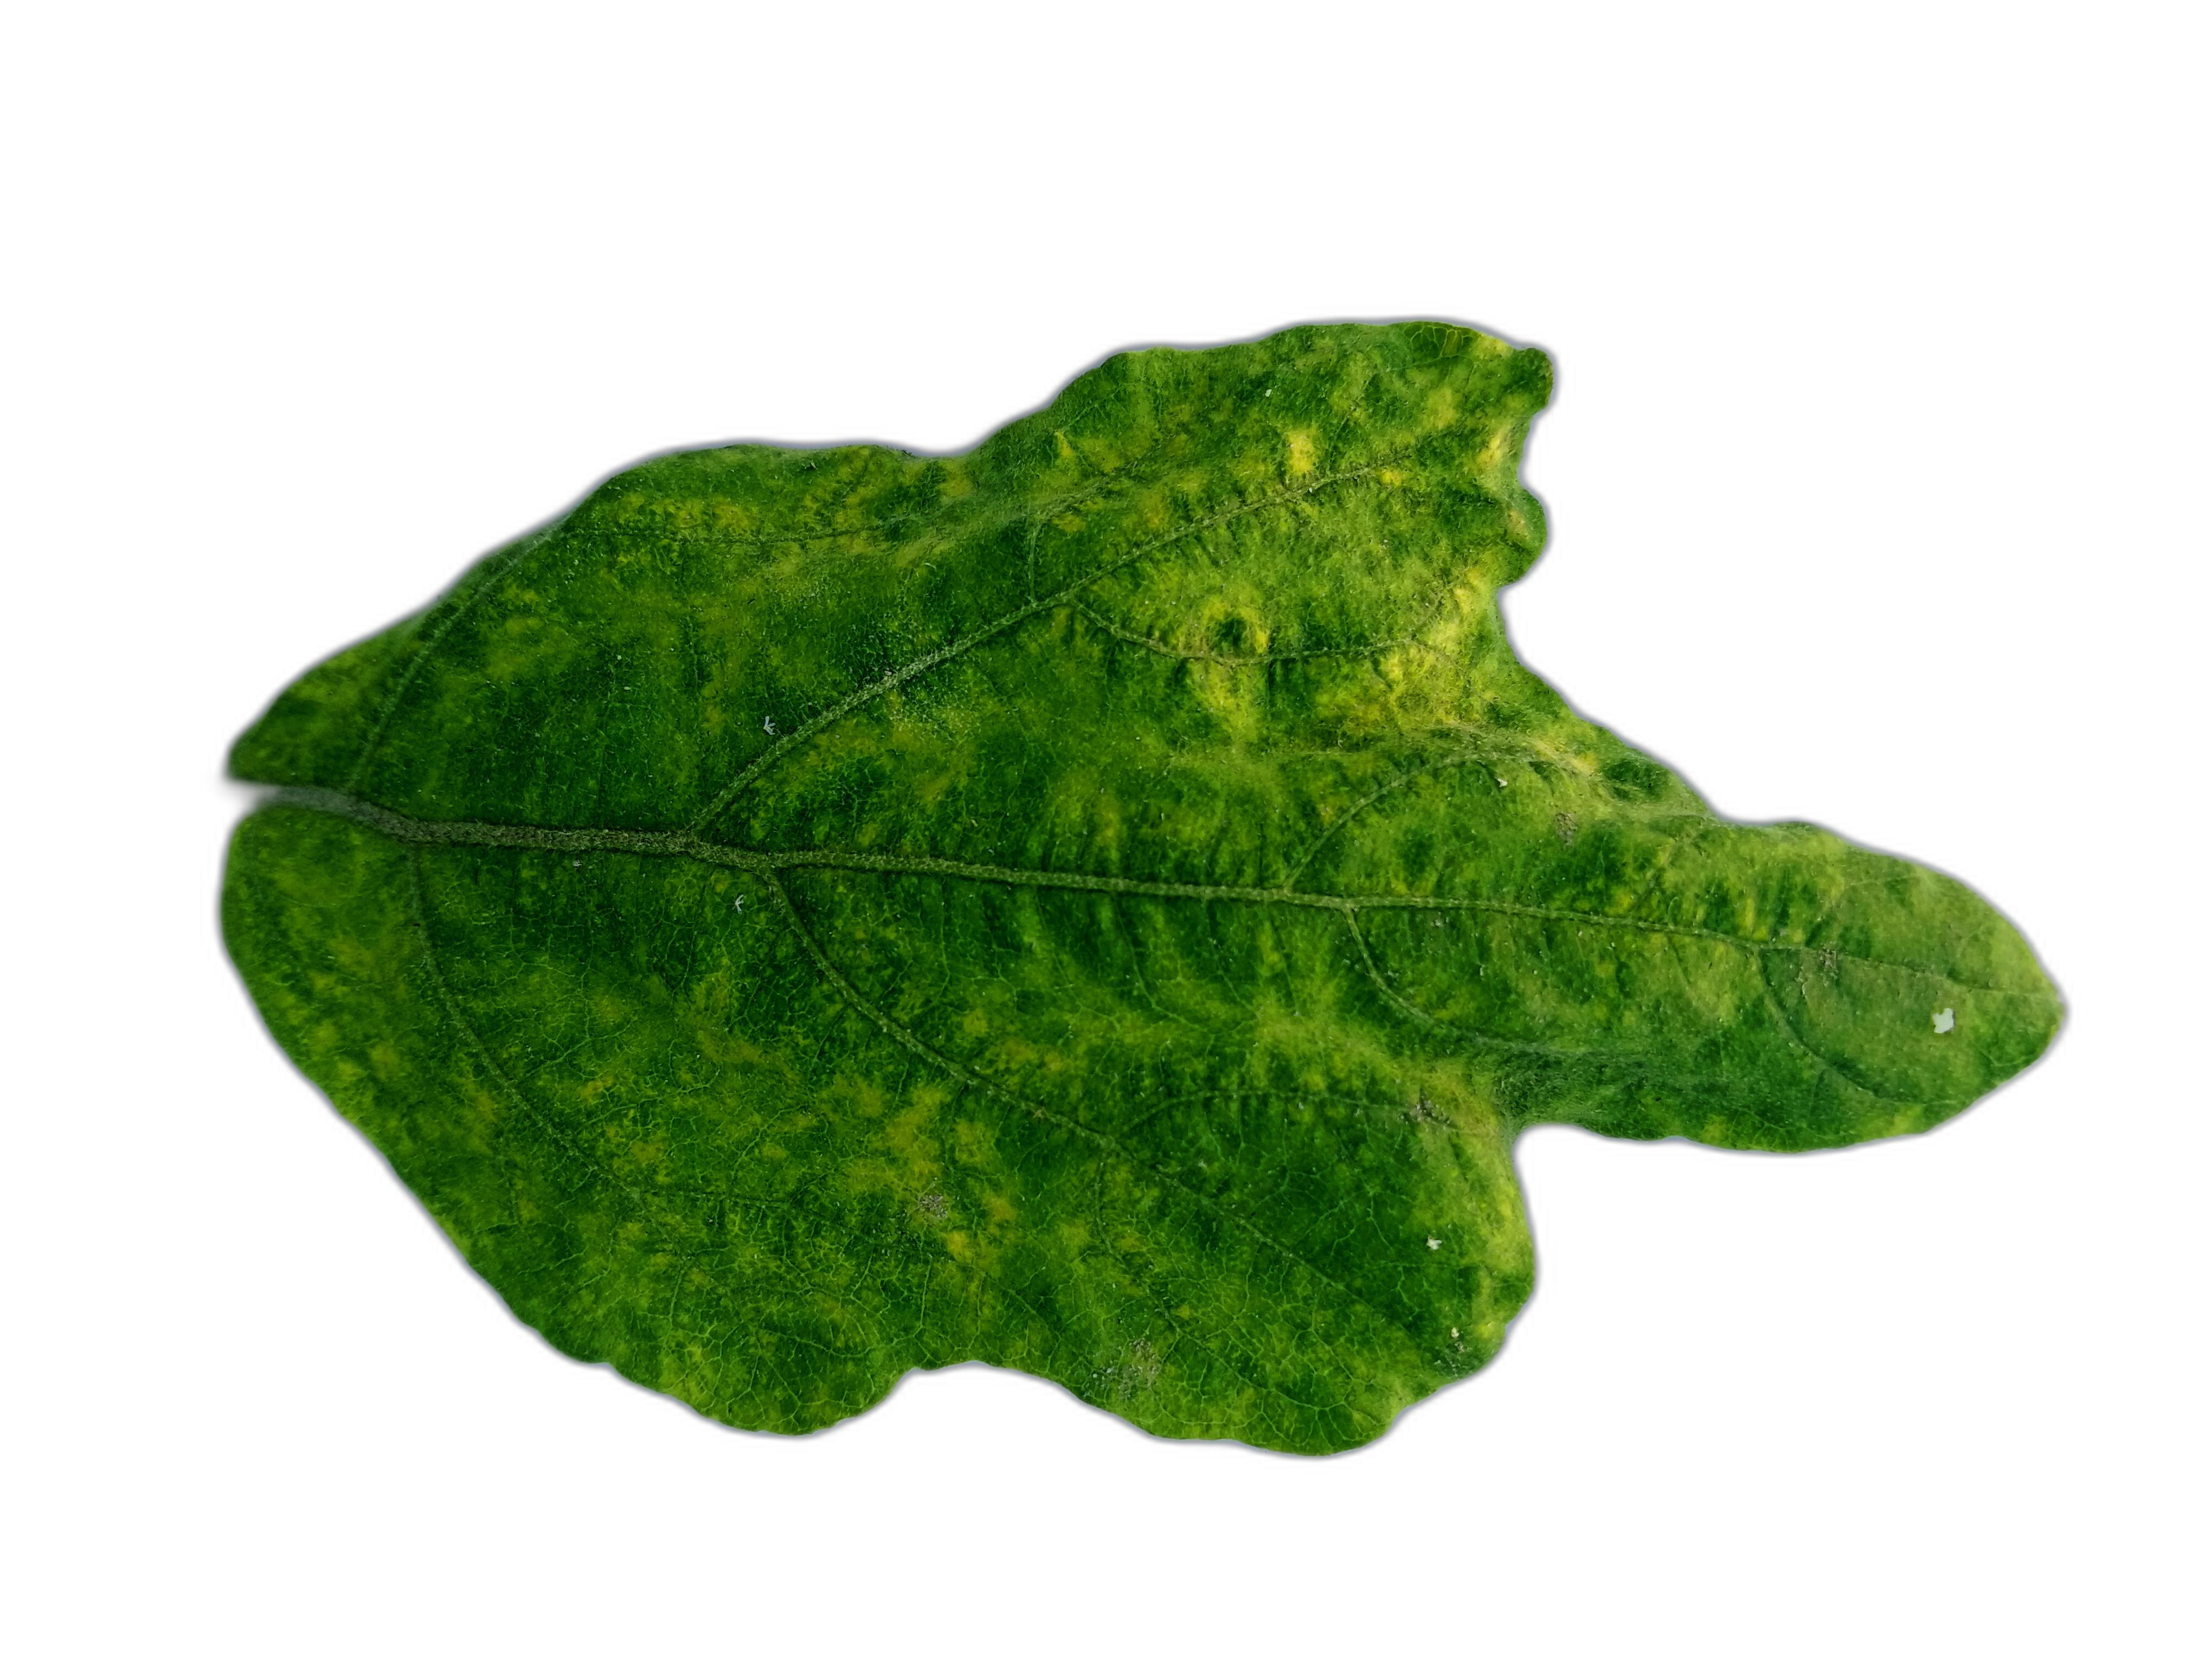
Label: Mosaic Virus Disease